Culture in Dresden

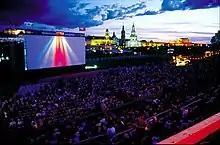
Filmnächte am Elbufer − Film night at the Elbe river banks

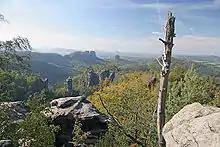
The Saxon Switzerland is not far away from Dresden; its rock formations can be seen from some places in Dresden.

Dresden's heterogeneous cityspace strongly influences the lifestyle of the city. Dresden can change from very urban to very rural in just a short distance. Dresden is renowned for its many events and concerts.